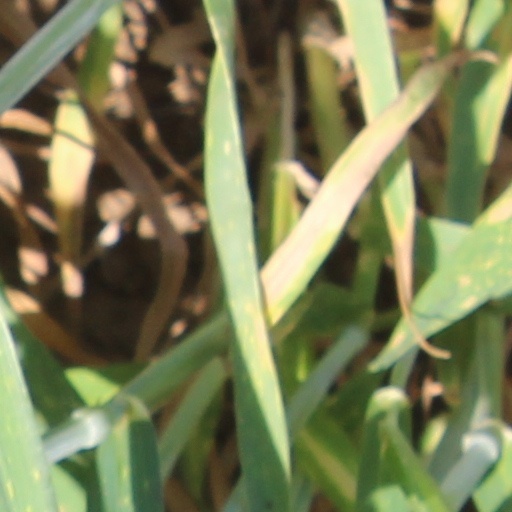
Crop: wheat